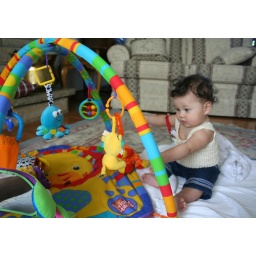
A big girl sitting up all by herself